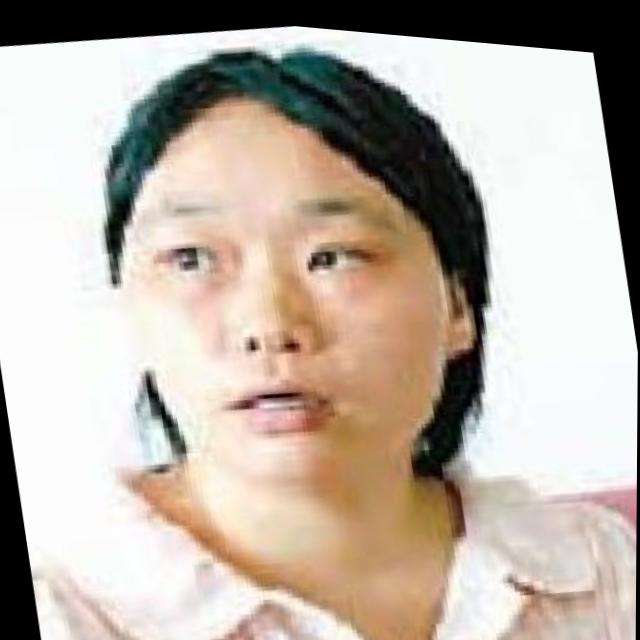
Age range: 21-44